The NAGs Players

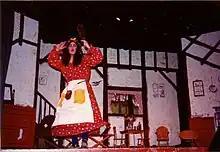
A photo from NAGs' 1982 Production of Snow White.

The NAGs Players are an amateur theatre company based in Toronto, Ontario. The company was founded in 1976 by Nomads Rugby Club players. The company is active today putting on three annual shows, one of which is always a pantomime.